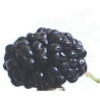
Label: Mulberry 1